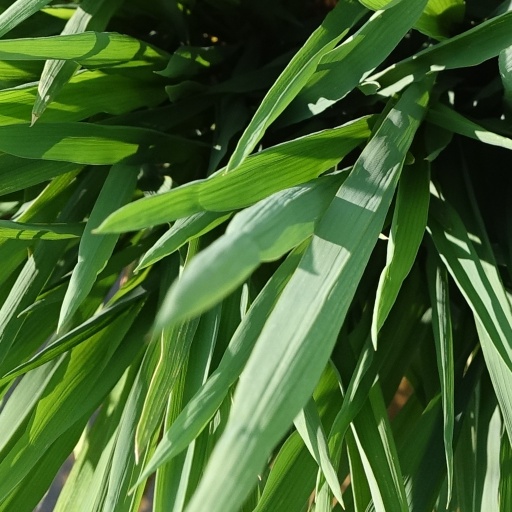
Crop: rice